Huntsville-Madison County Public Library

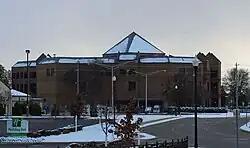
The main branch in Huntsville in December 2010

The Huntsville-Madison Public Library System gives people a peek into the rich history of Huntsville, Alabama. The library system has a Special Collections Department where archivists and librarians alike provide assistance for patrons who need help with research. Mattie Darwin was a librarian in the beginning of the 20 century who started gathering texts, documents and other items of antiquity for the community to view. The official archive was created in the year 1976. The archive contained many rare items such as town records, rare books, diaries, photographs and so much more. Many of these items were the items collected by Mattie in the early 1800’s.